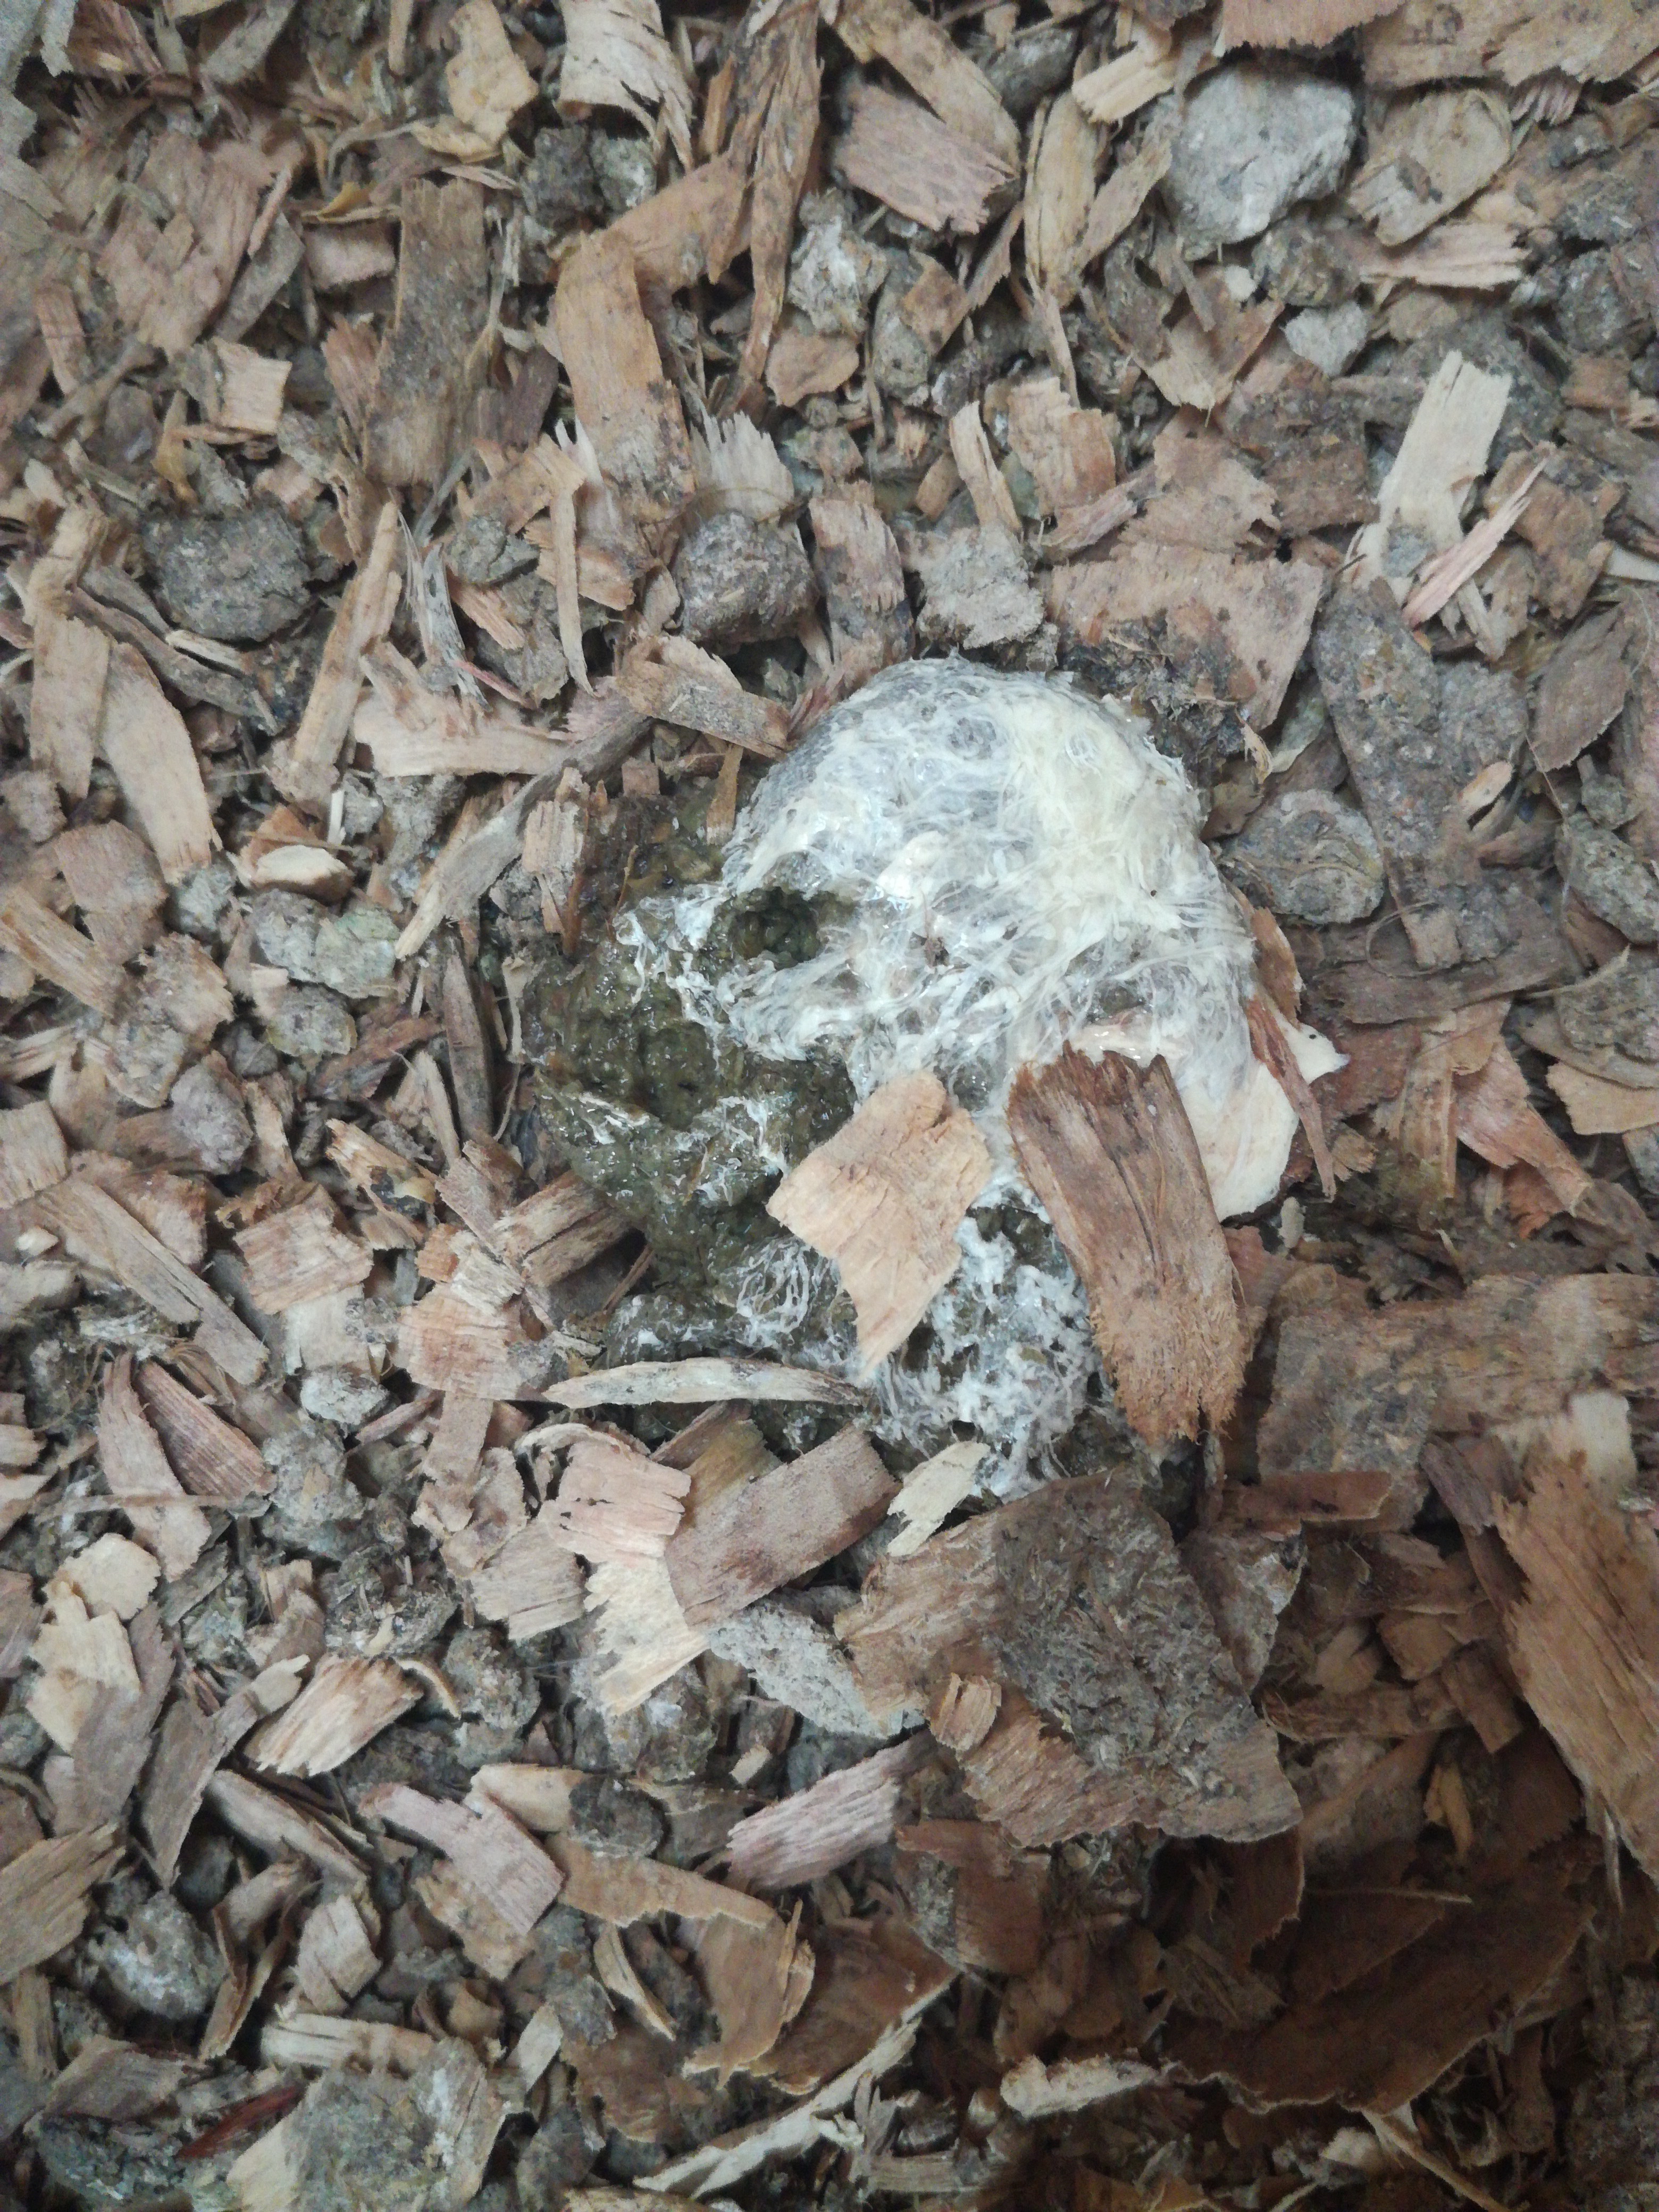
PCR-confirmed diagnosis: Healthy